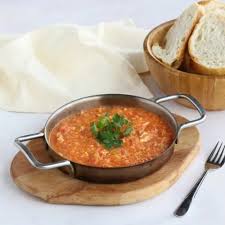
Label: Menemen